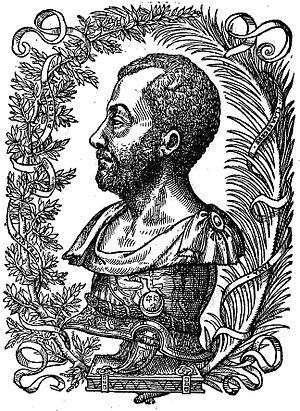
Portrait de Gabriel Simeoni dans son livre Illustratione de gli epitaffi